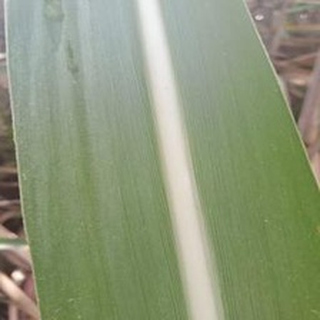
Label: healthy_sugarcane